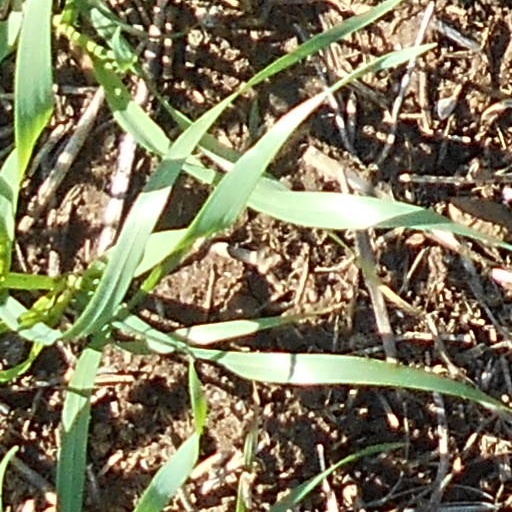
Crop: wheat